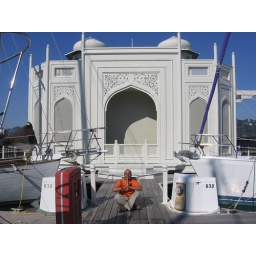
Sitting by the Taj Mahal house boat in CA.